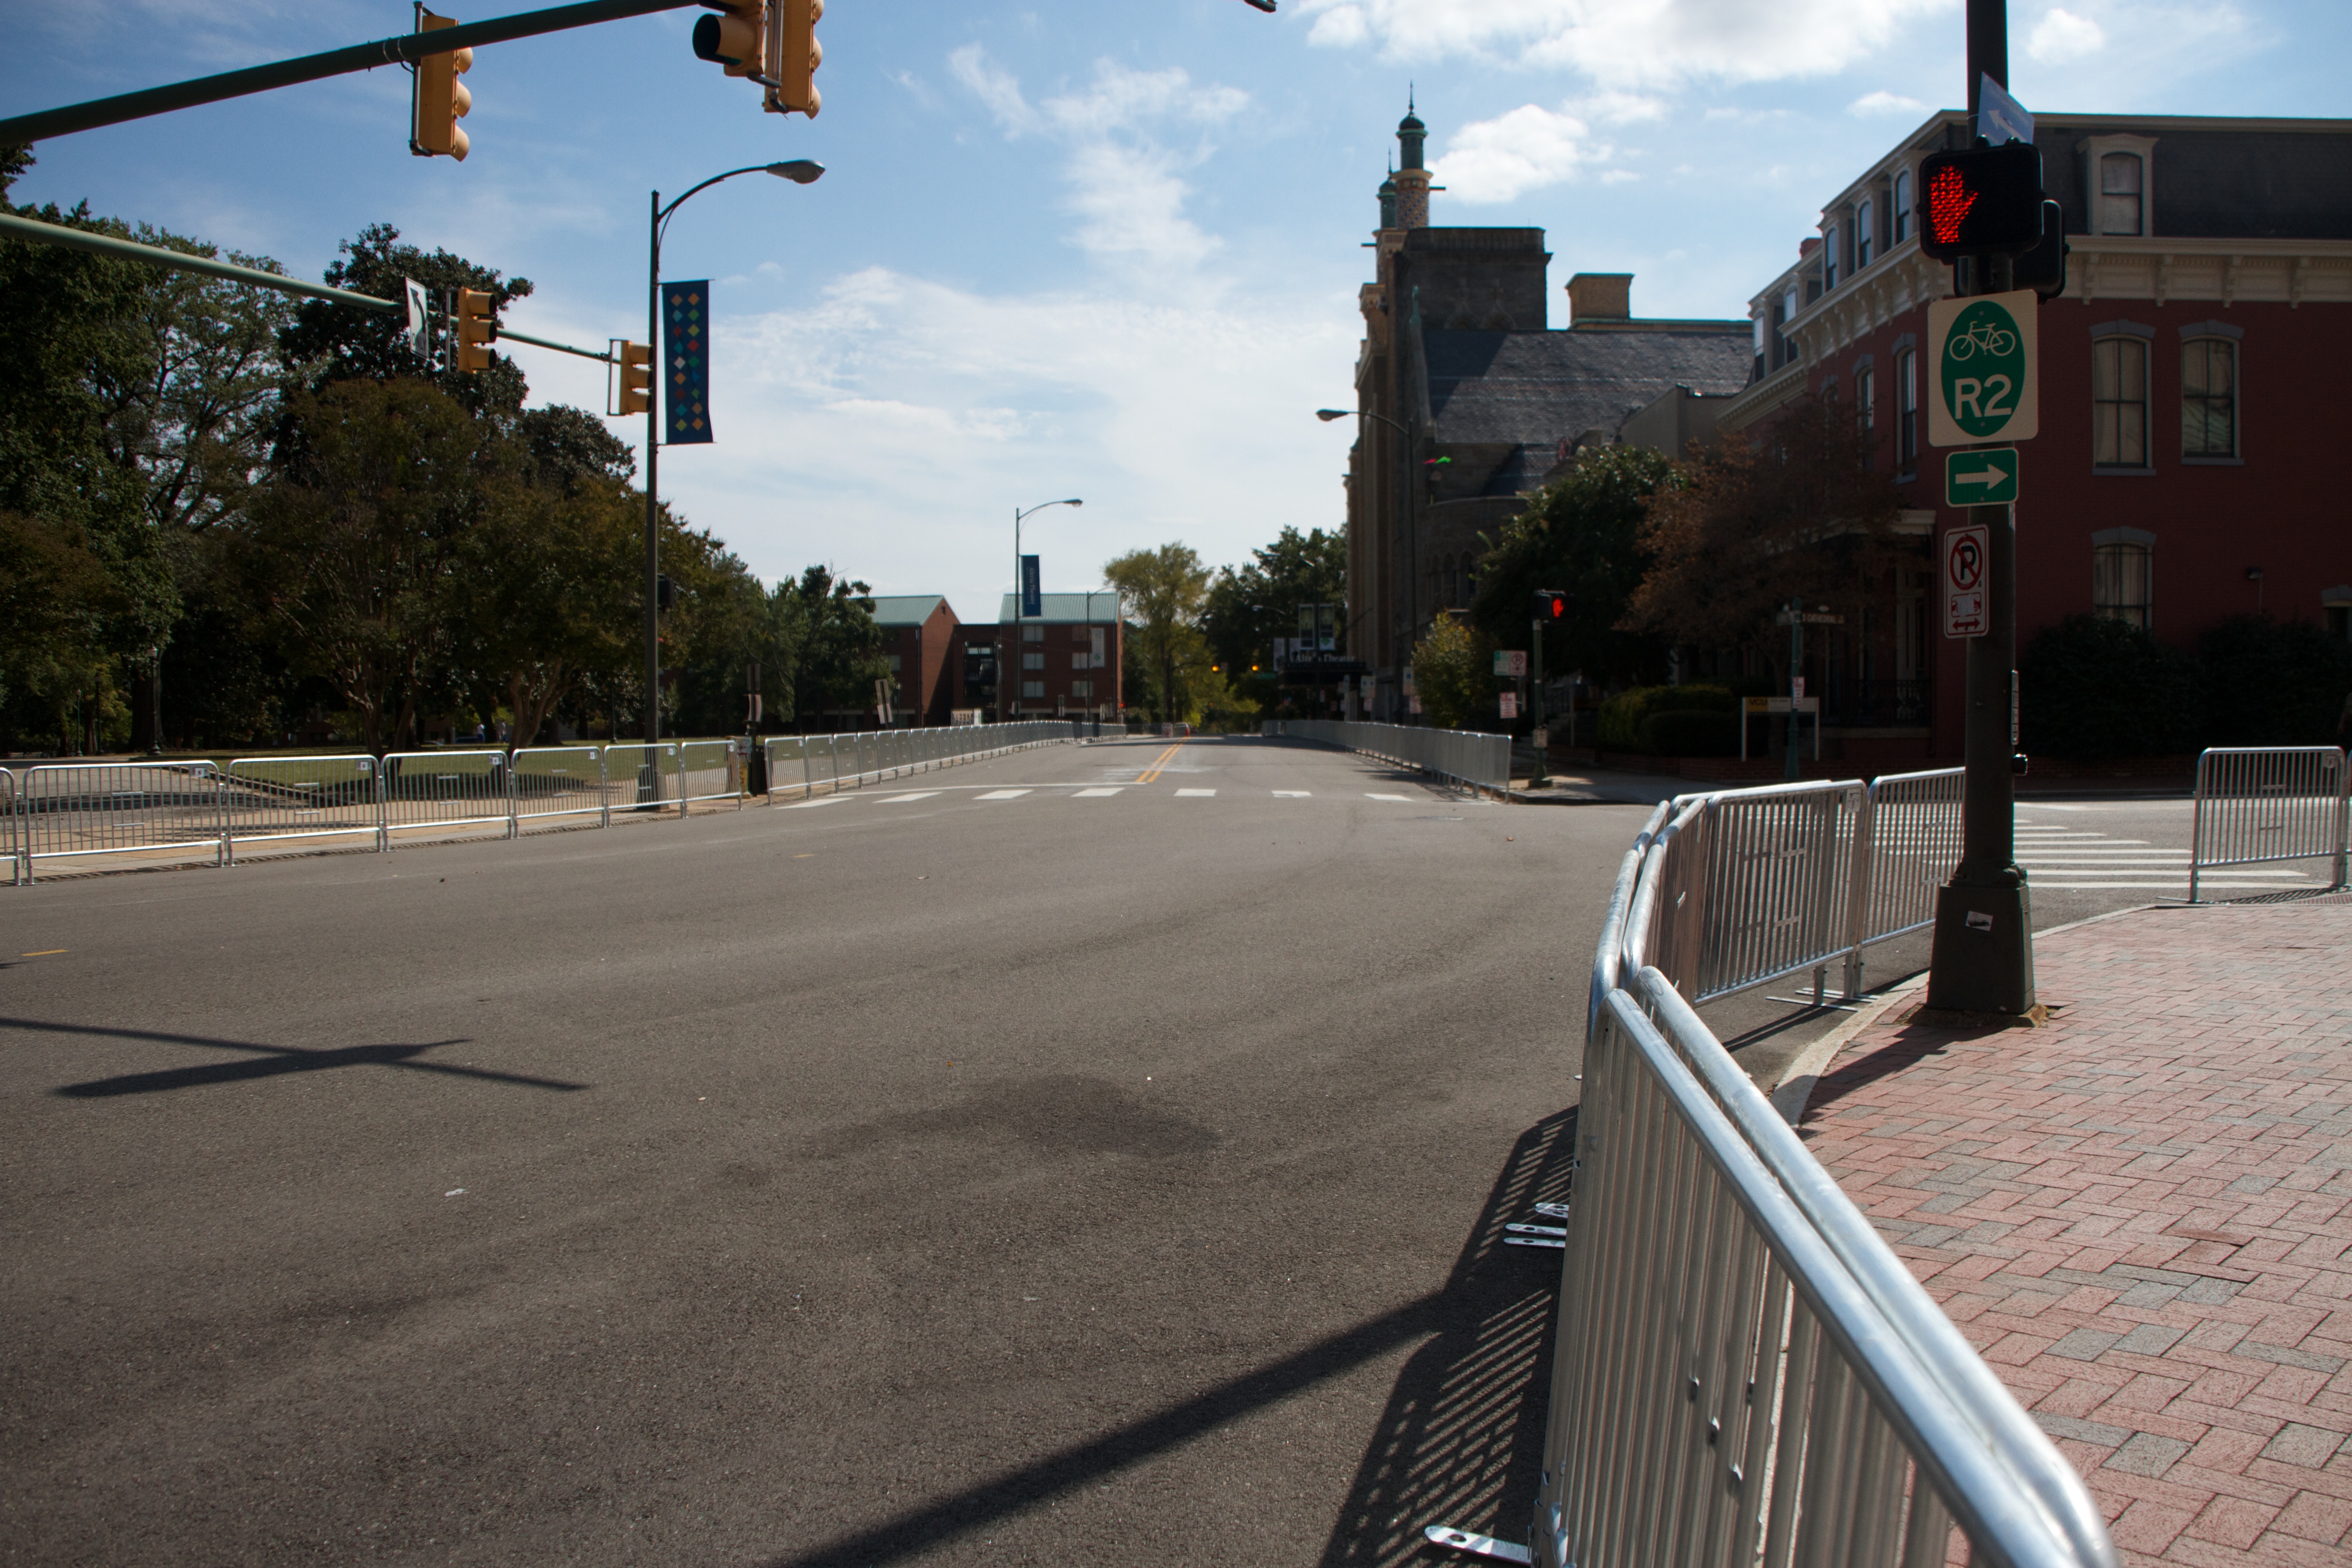
pedestrian, road, street, town, city, downtown, transport, vehicle, lane, lighting, public transport, infrastructure, vcubrb, neighbourhood, road surface, urban area, residential area, human settlement